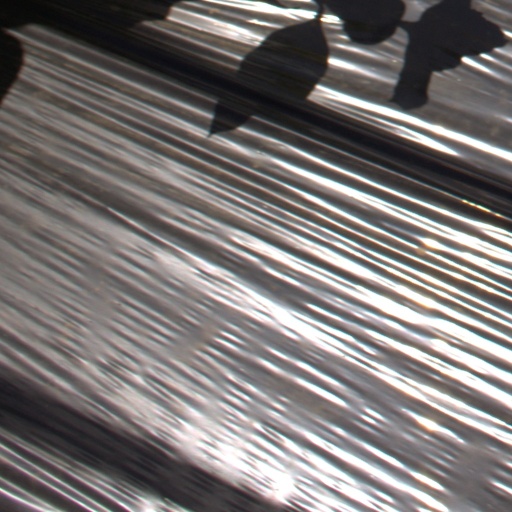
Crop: Jerusalem artichoke